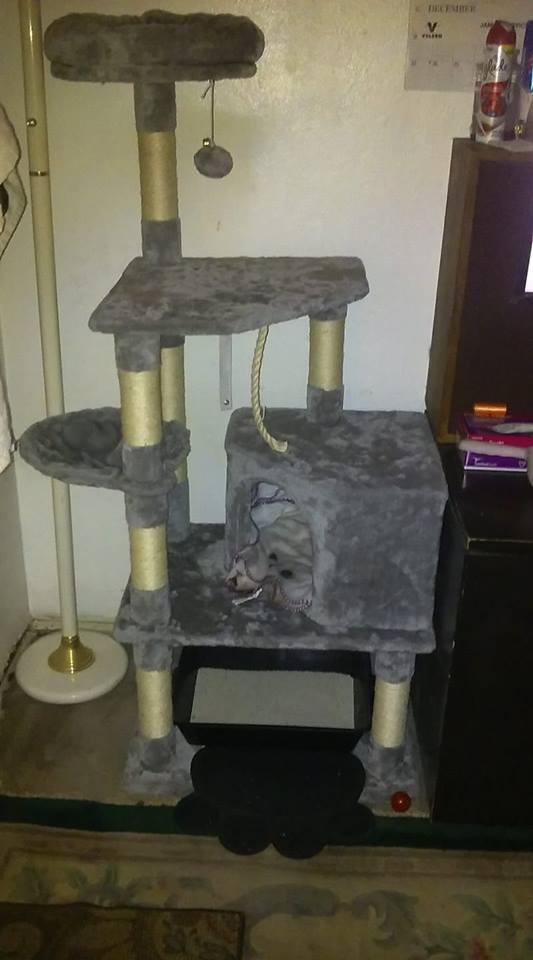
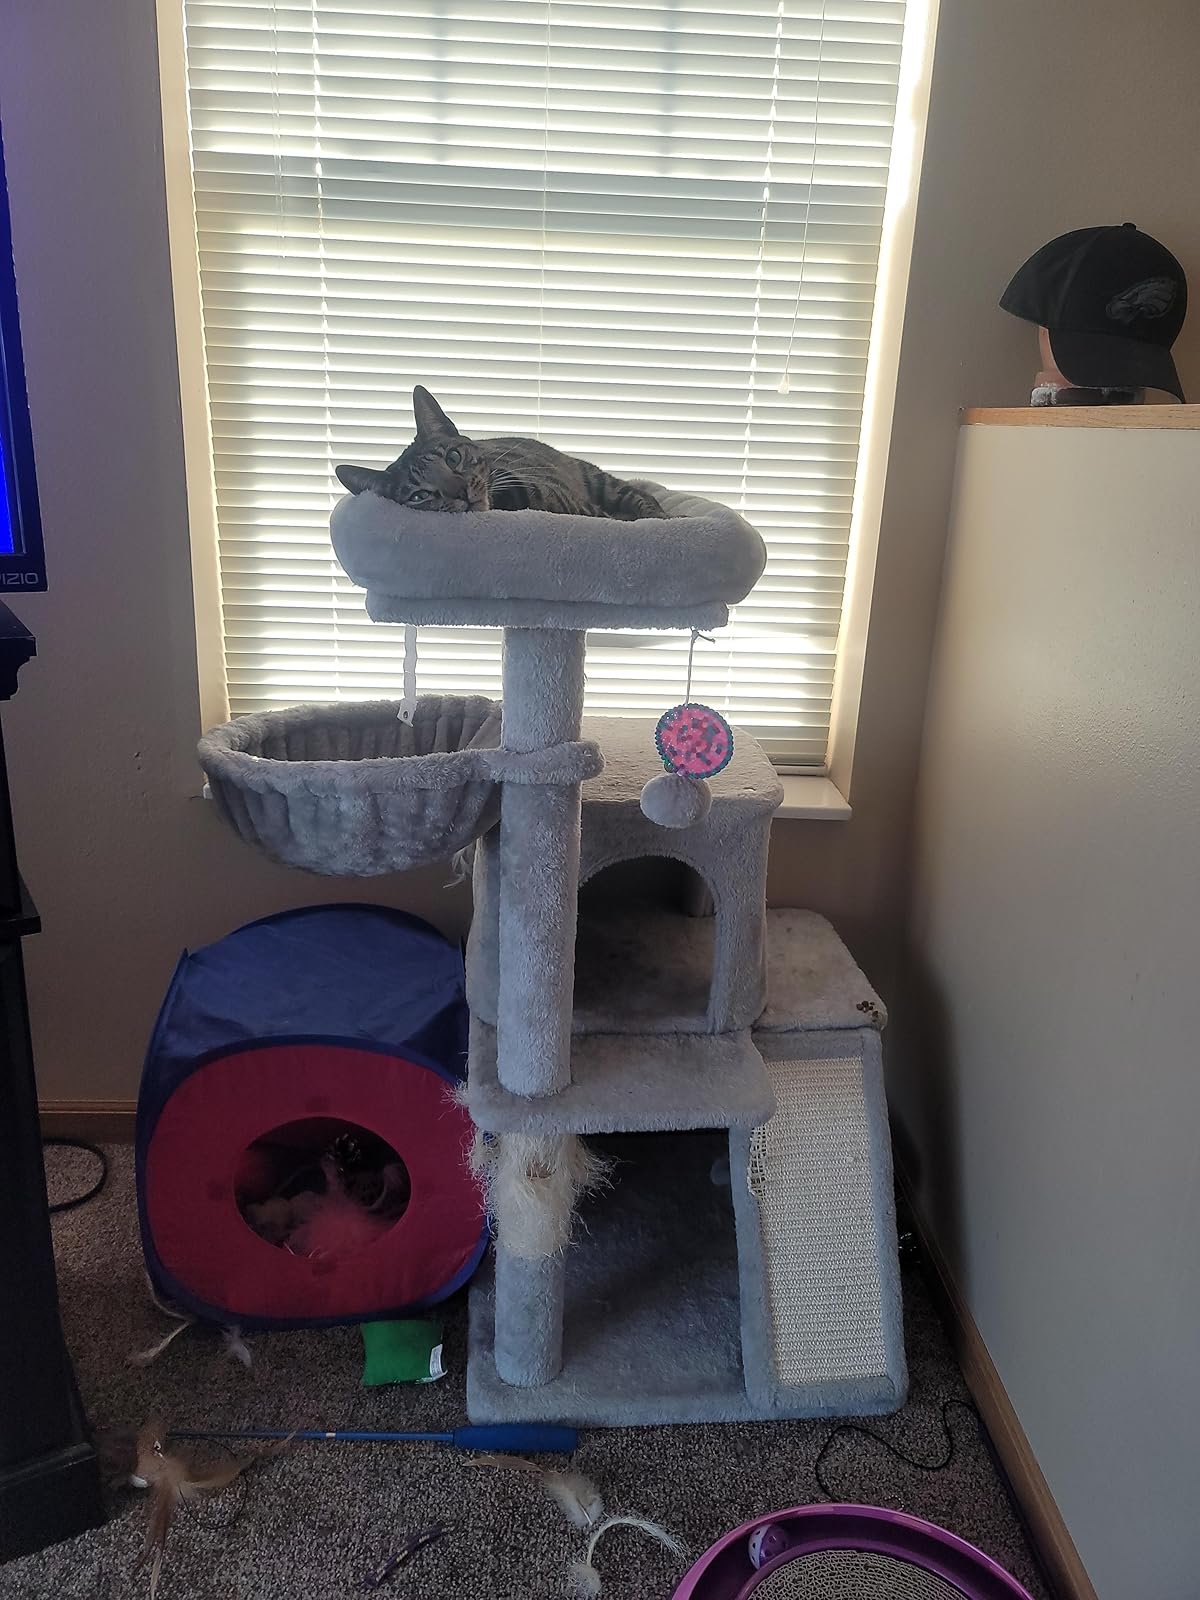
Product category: items_cat tree
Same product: no